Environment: real
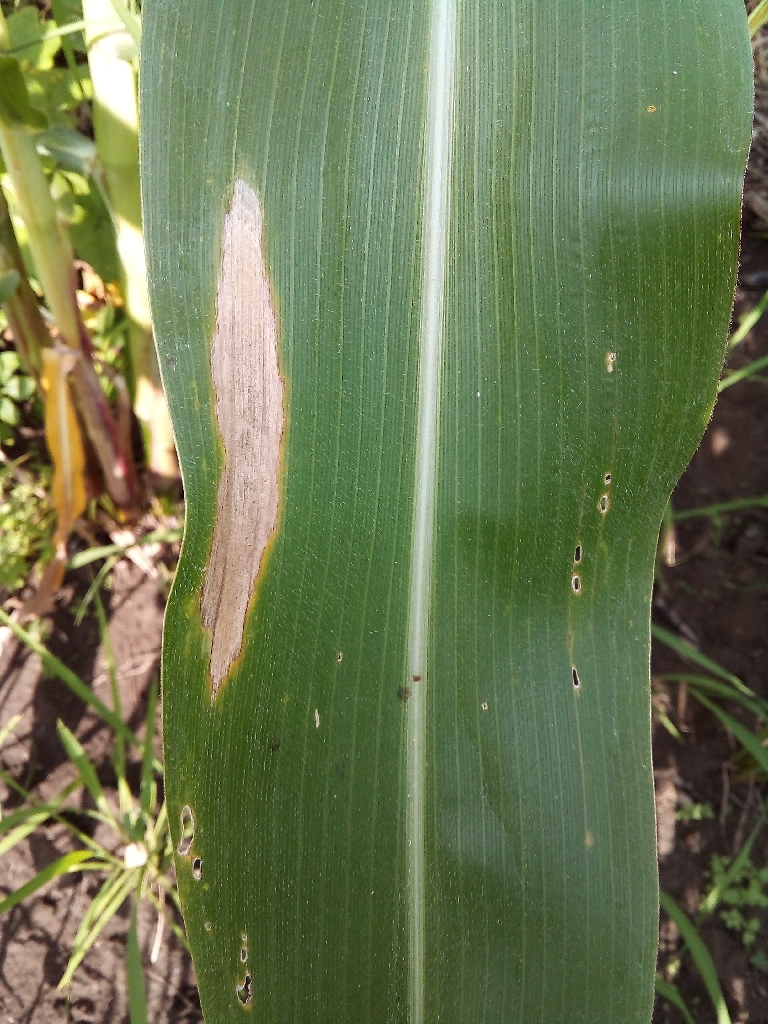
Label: northern_corn_leaf_blight